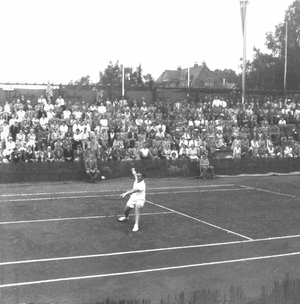
Erlangen en Juillet 1955 - Jaroslav Drobný au tournoi international de tennis pour les Golden Gloves - l'organisateur du tournoi, était le club de tennis Rot-Weiss eV Erlangen